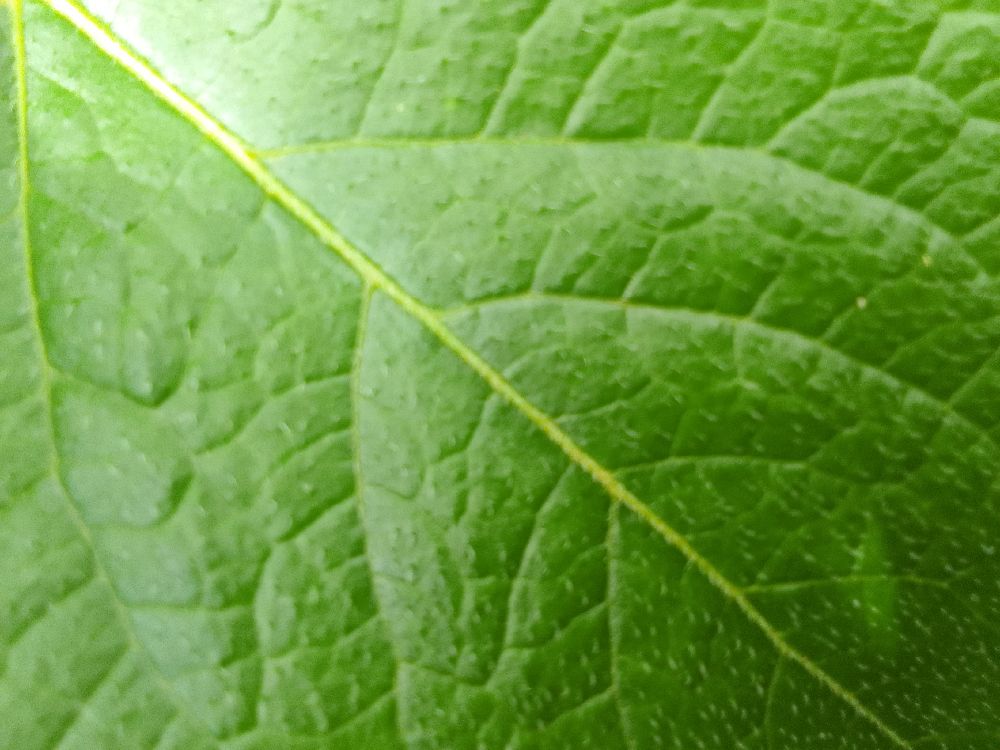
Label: Healthy